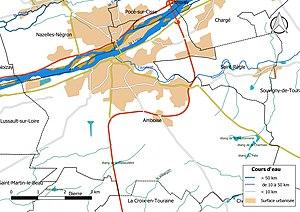
Carte du réseau hydrographique de la commune de fr:Amboise (France).
Amboise est une commune française située dans le département d'Indre-et-Loire dans l'arrondissement de Loches en région Centre-Val de Loire.